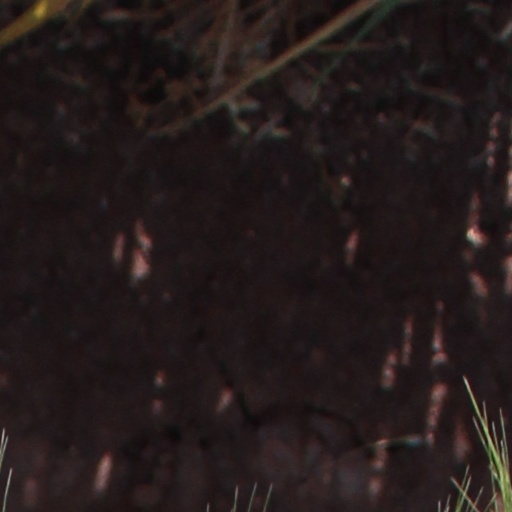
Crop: wheat